Peasants' Revolt

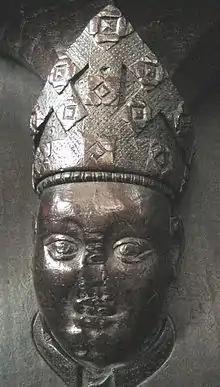
A 14th-century carving of Henry Despenser, the victor of the Battle of North Walsham in Norfolk

Revolts also occurred across the rest of England, particularly in the cities of the north, traditionally centres of political unrest. In the town of Beverley, violence broke out between the richer mercantile elite and the poorer townspeople during May. By the end of the month the rebels had taken power and replaced the former town administration with their own. The rebels attempted to enlist the support of Alexander Neville, the Archbishop of York, and in June forced the former town government to agree to arbitration through Neville. Peace was restored in June 1382 but tensions continued to simmer for many years.